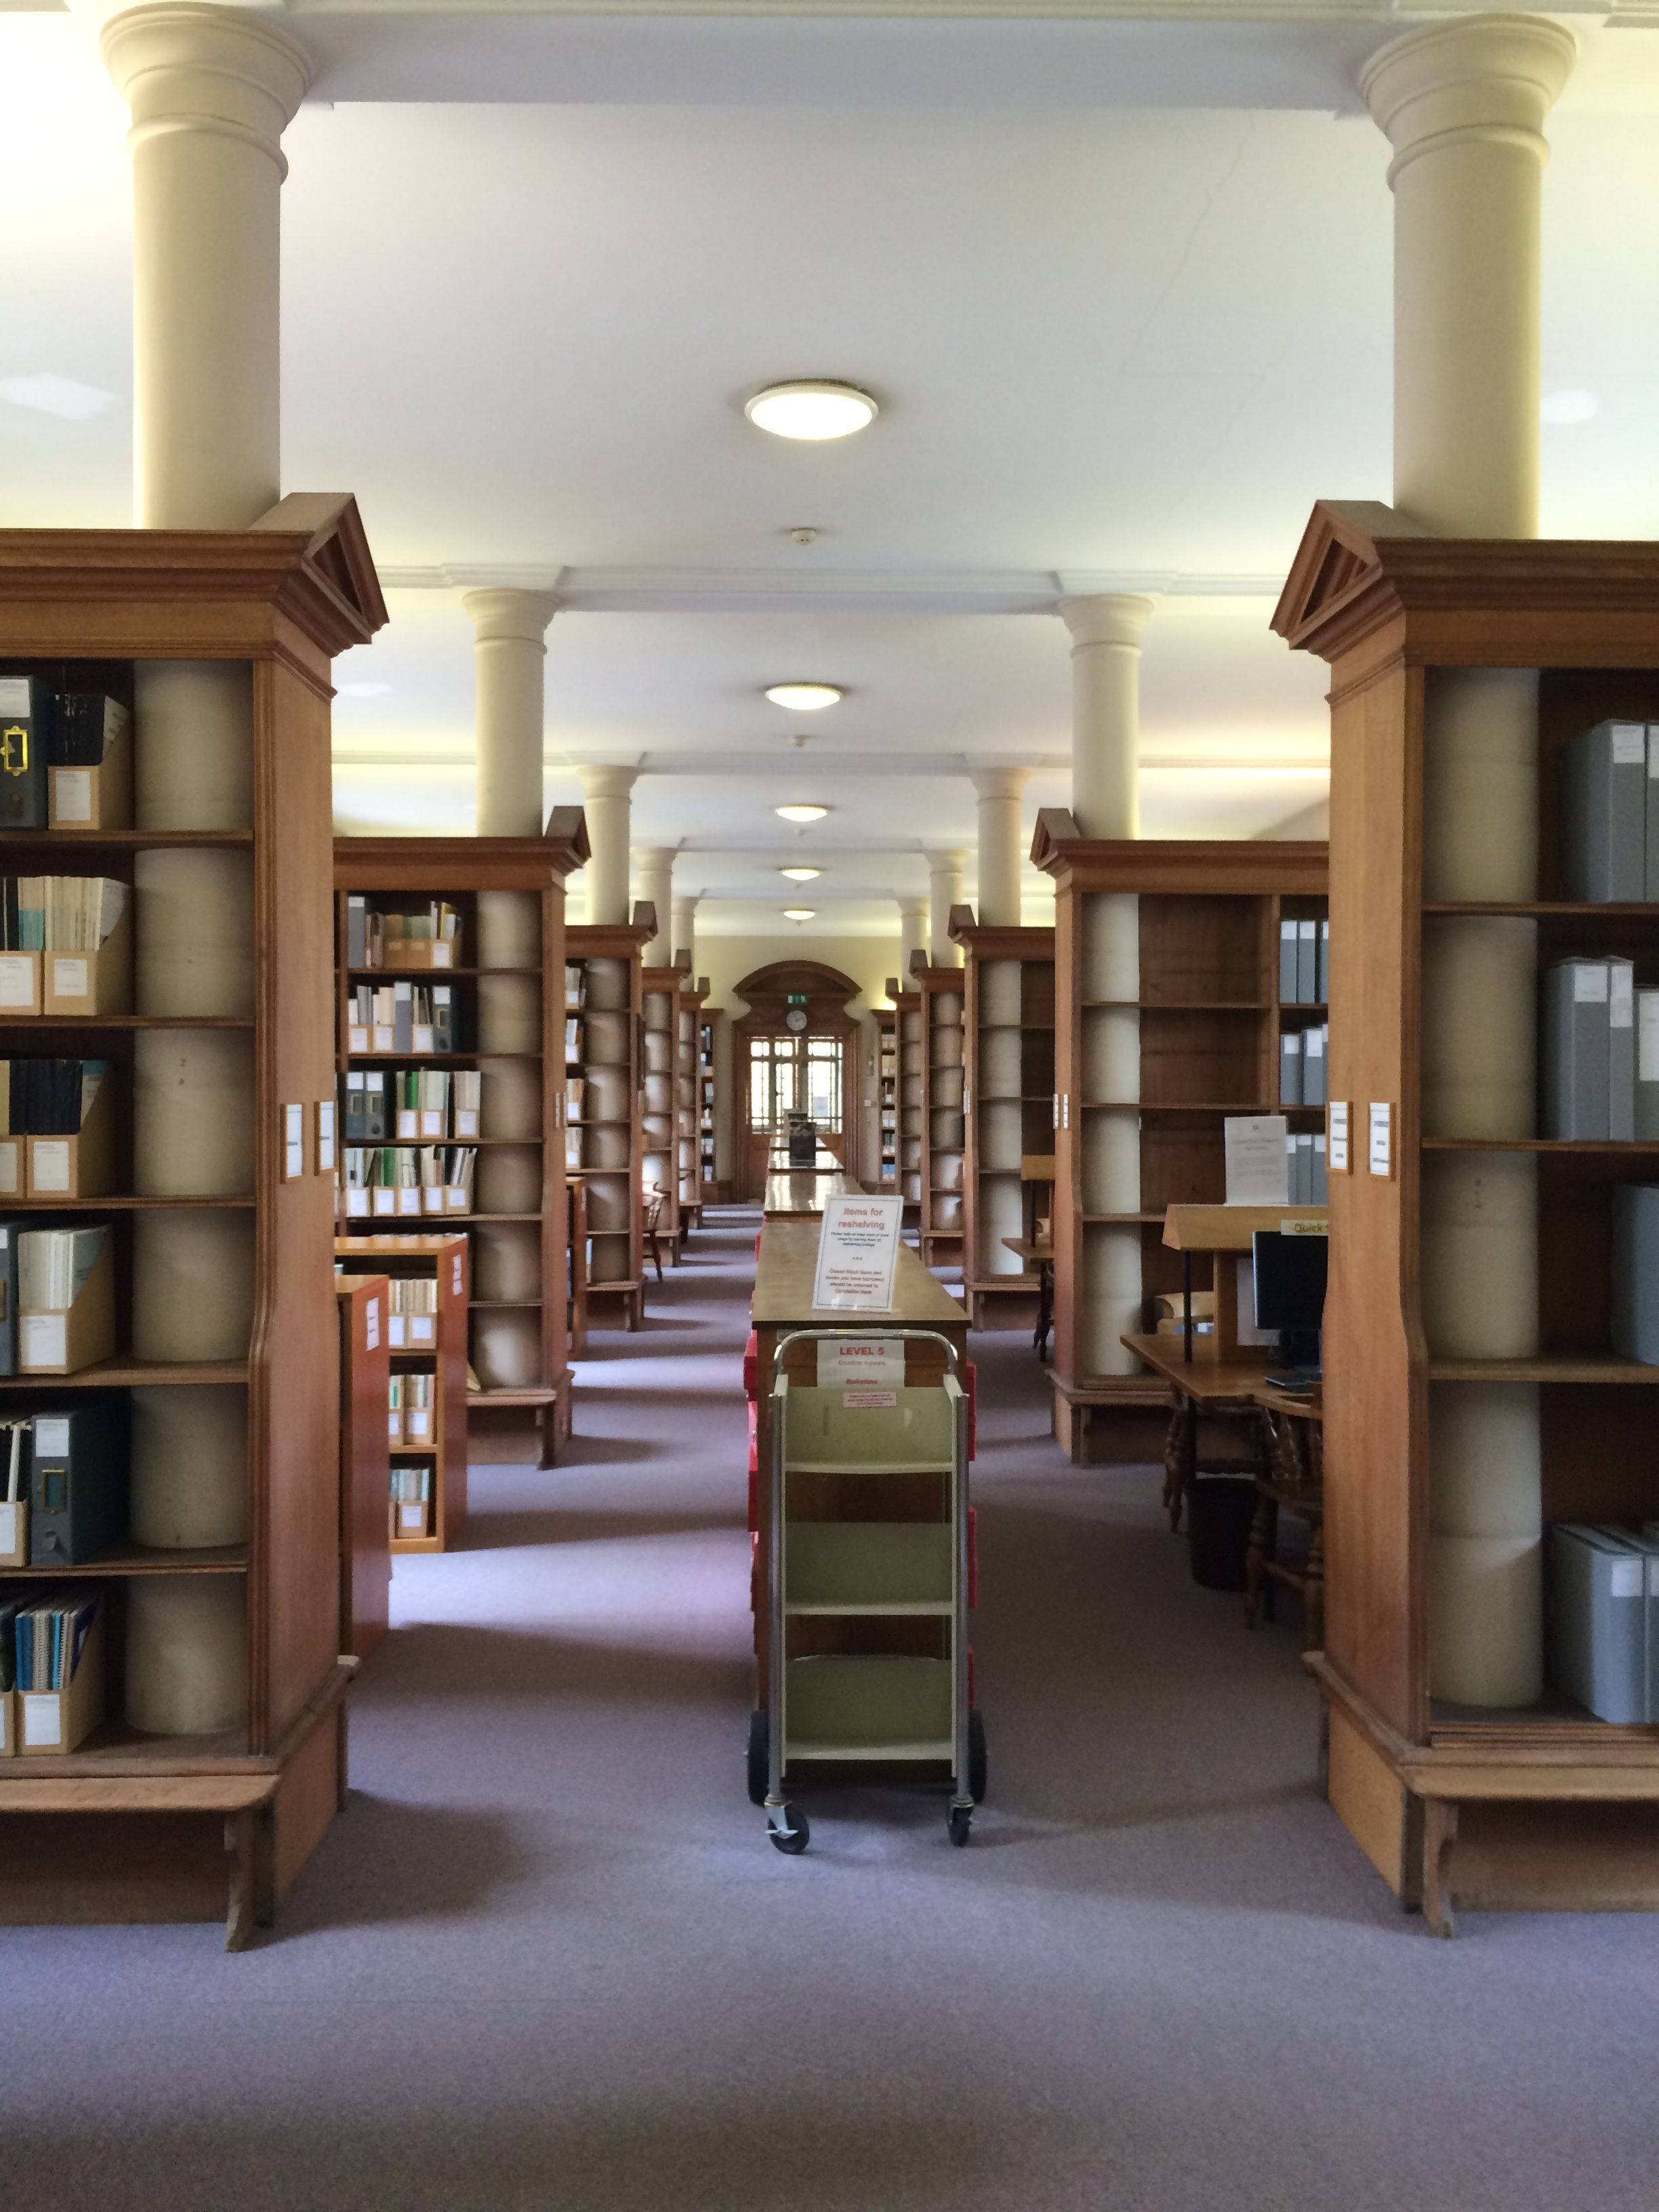
architecture, wood, building, old, home, hall, student, shelf, living room, furniture, room, research, interior design, library, design, books, university, learning, estate, lobby, public library, library books, window covering, cabinetry